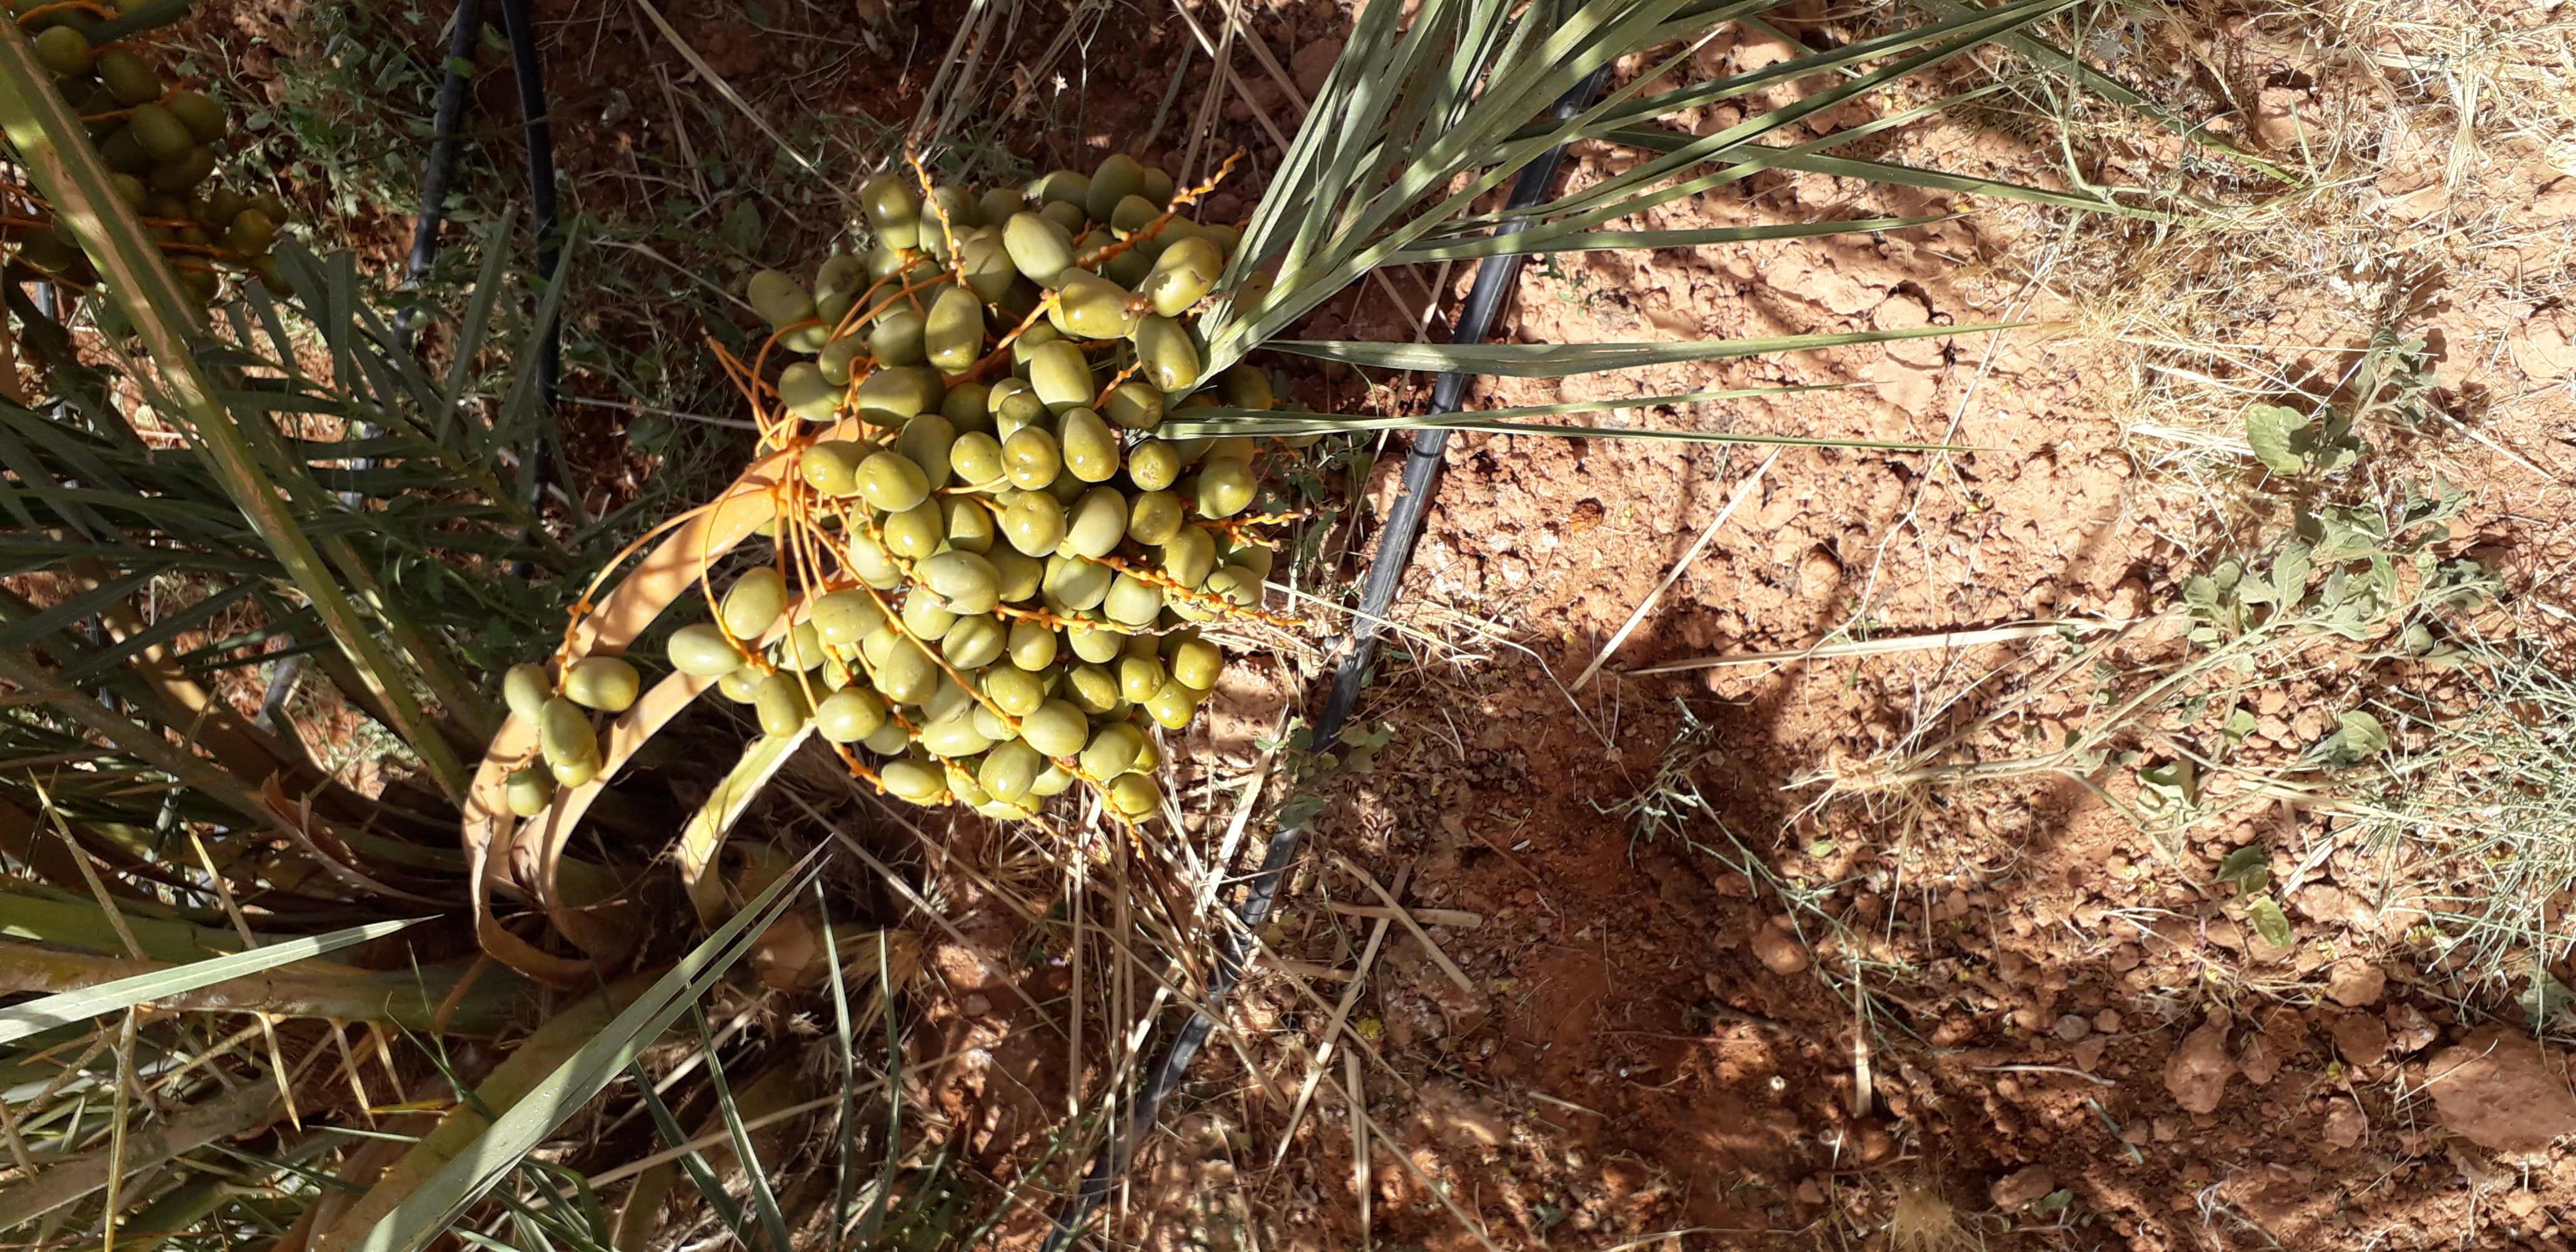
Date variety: Boufagous